NGC 956

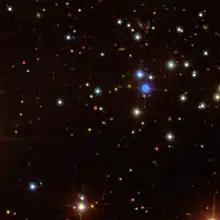

NGC 956 is an asterism in the constellation Andromeda.